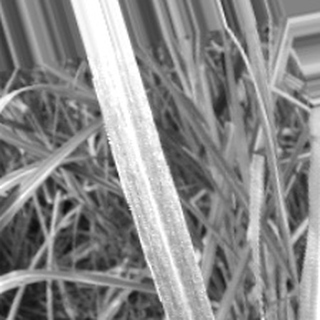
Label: sugarcane_bacterial_blight